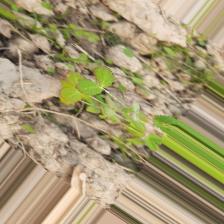
Label: Lentil Rust